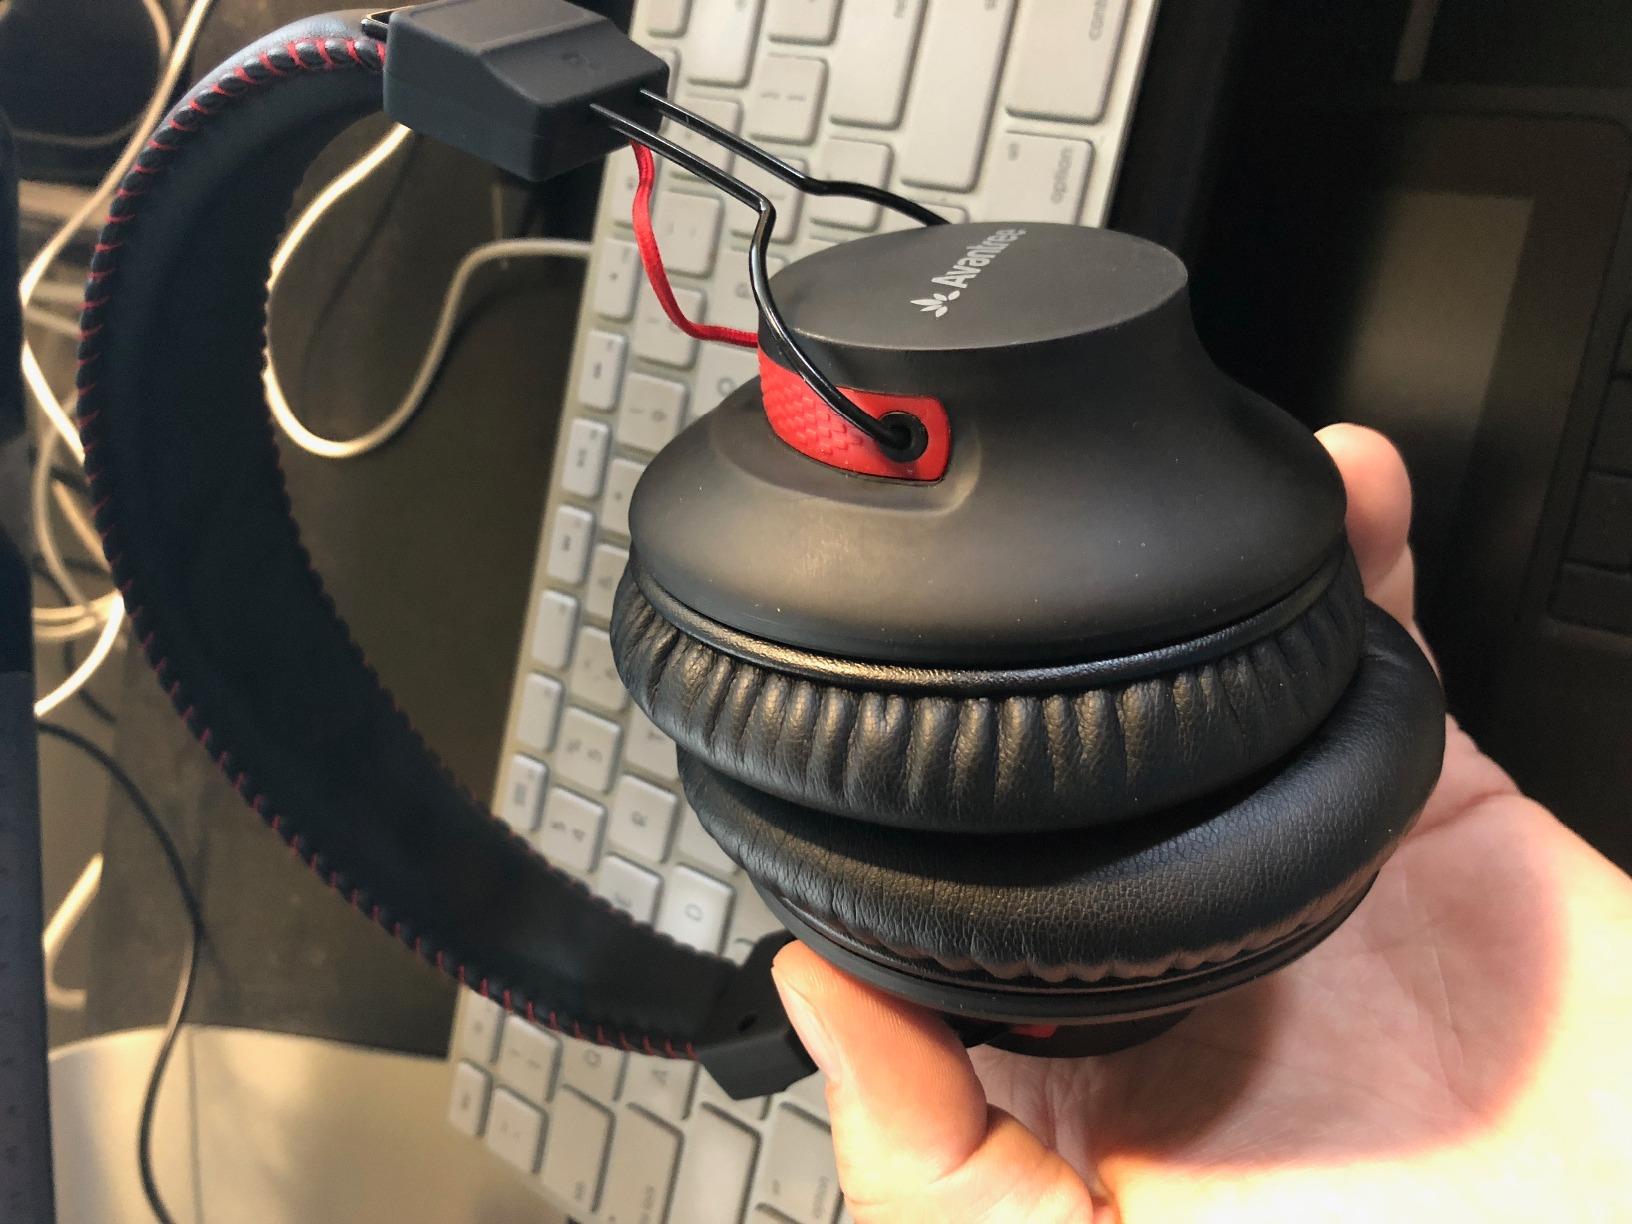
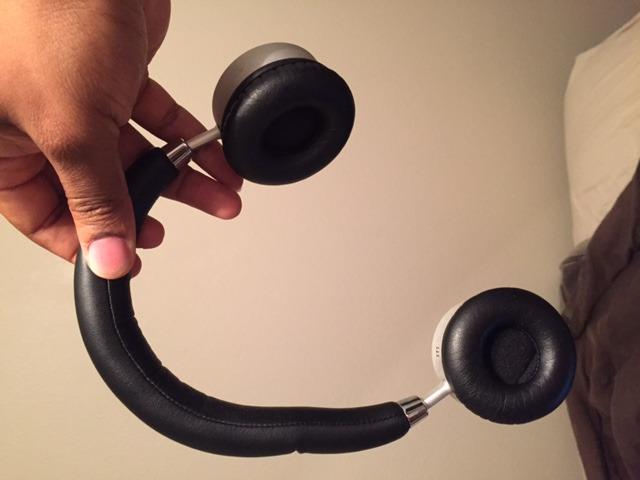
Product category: headphones
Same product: no